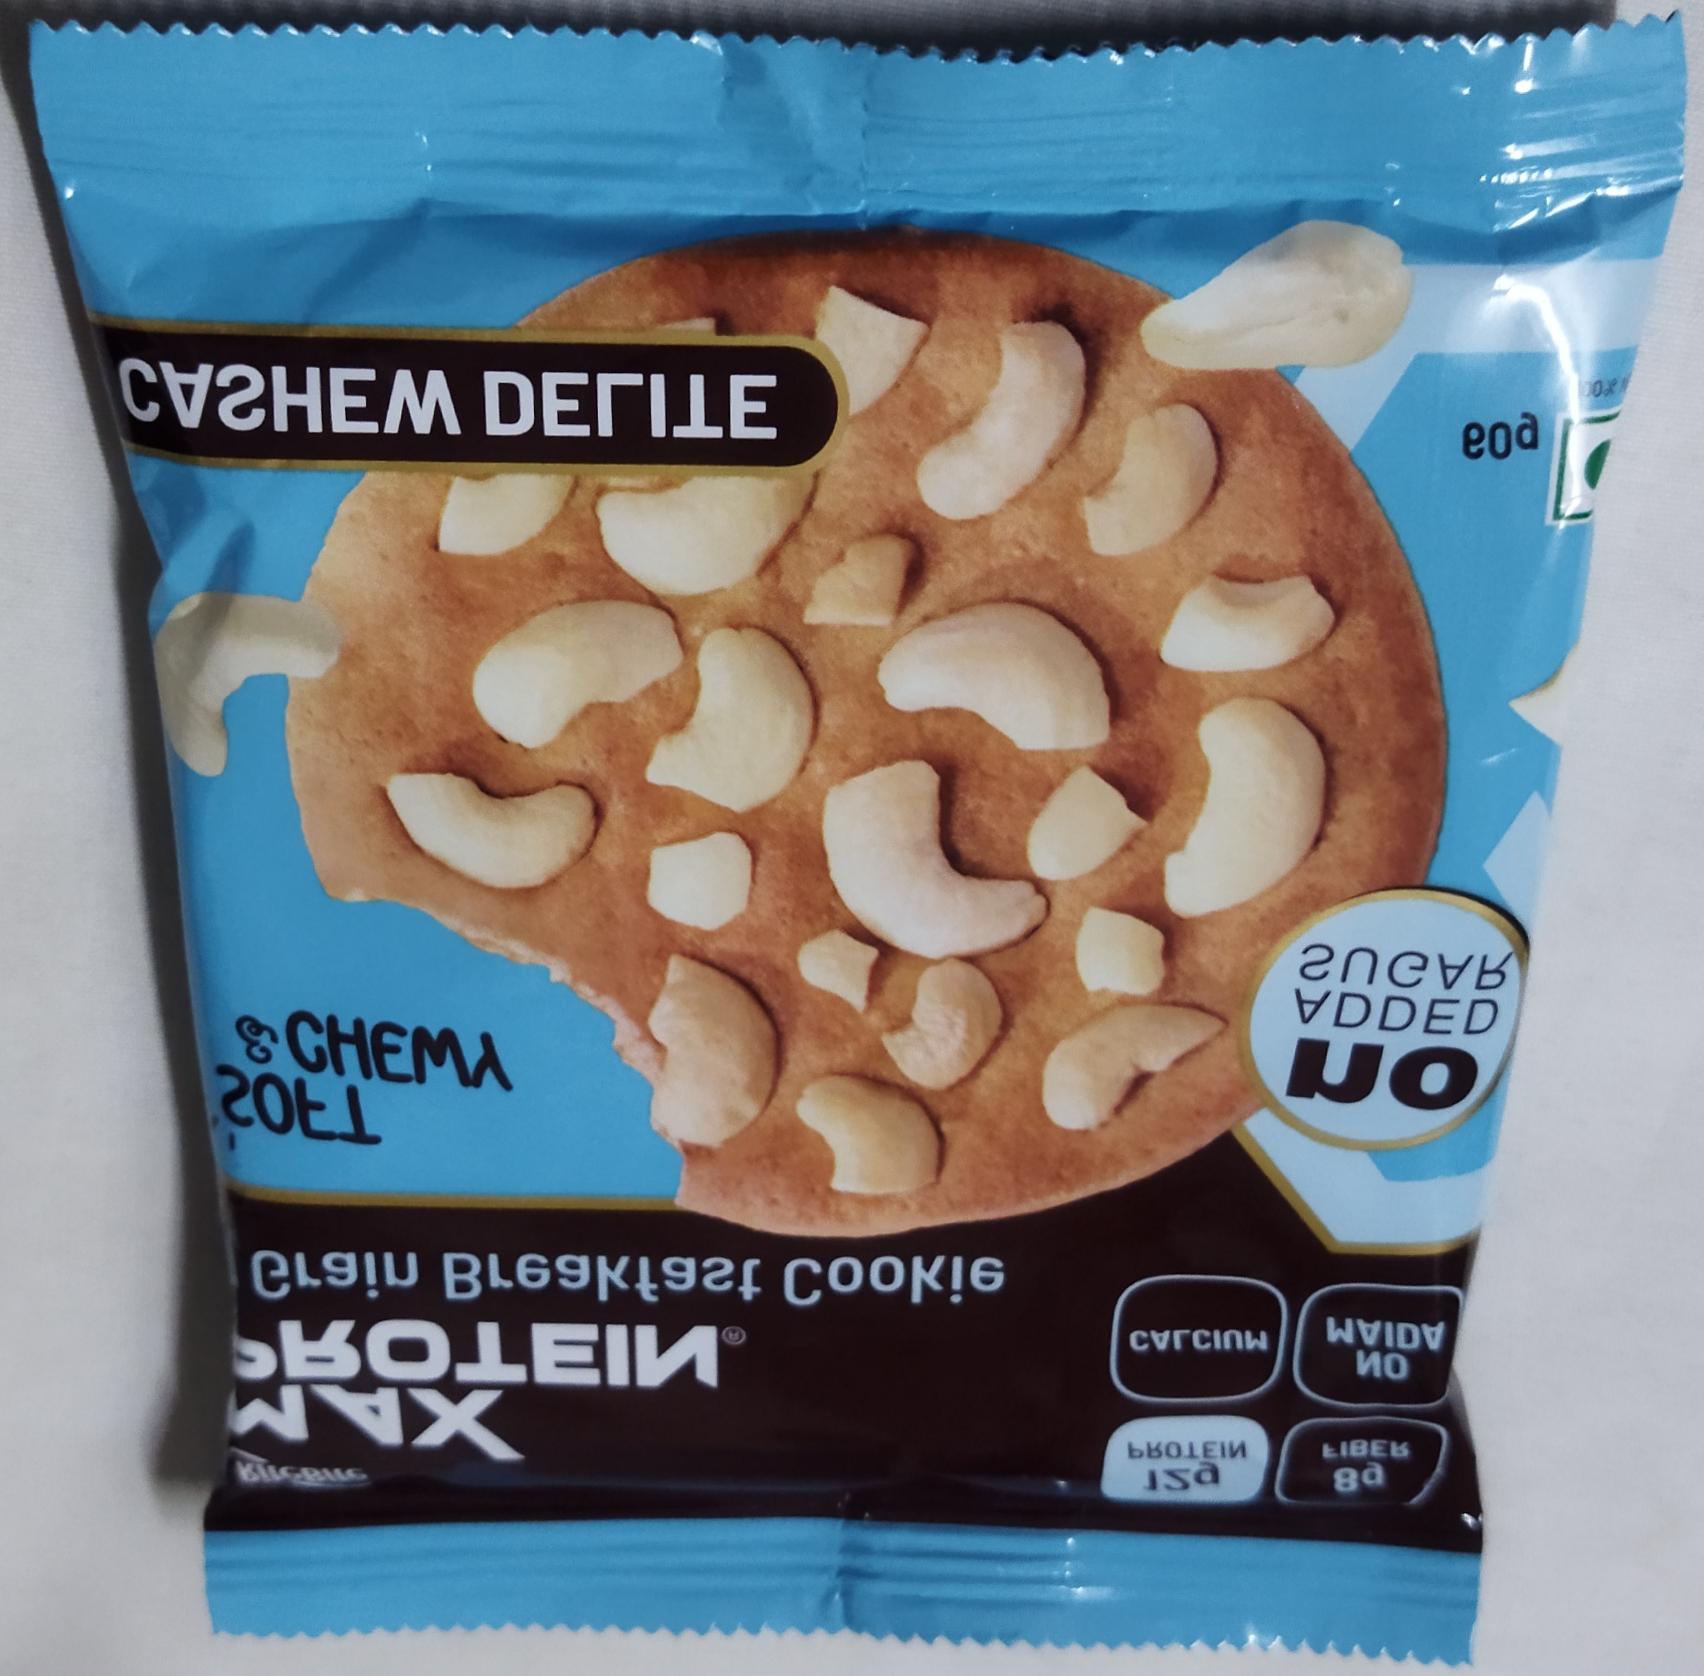
Label: plastics